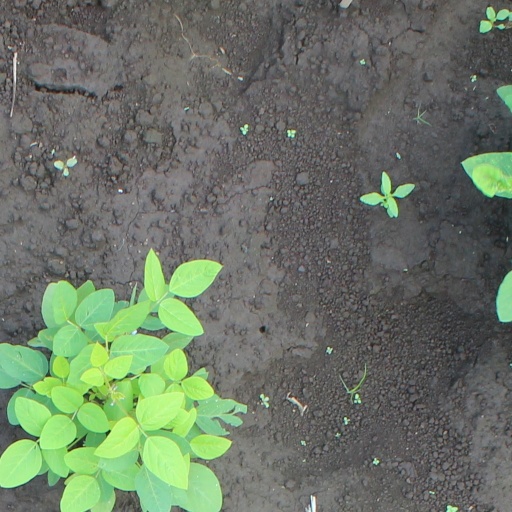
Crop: soybean